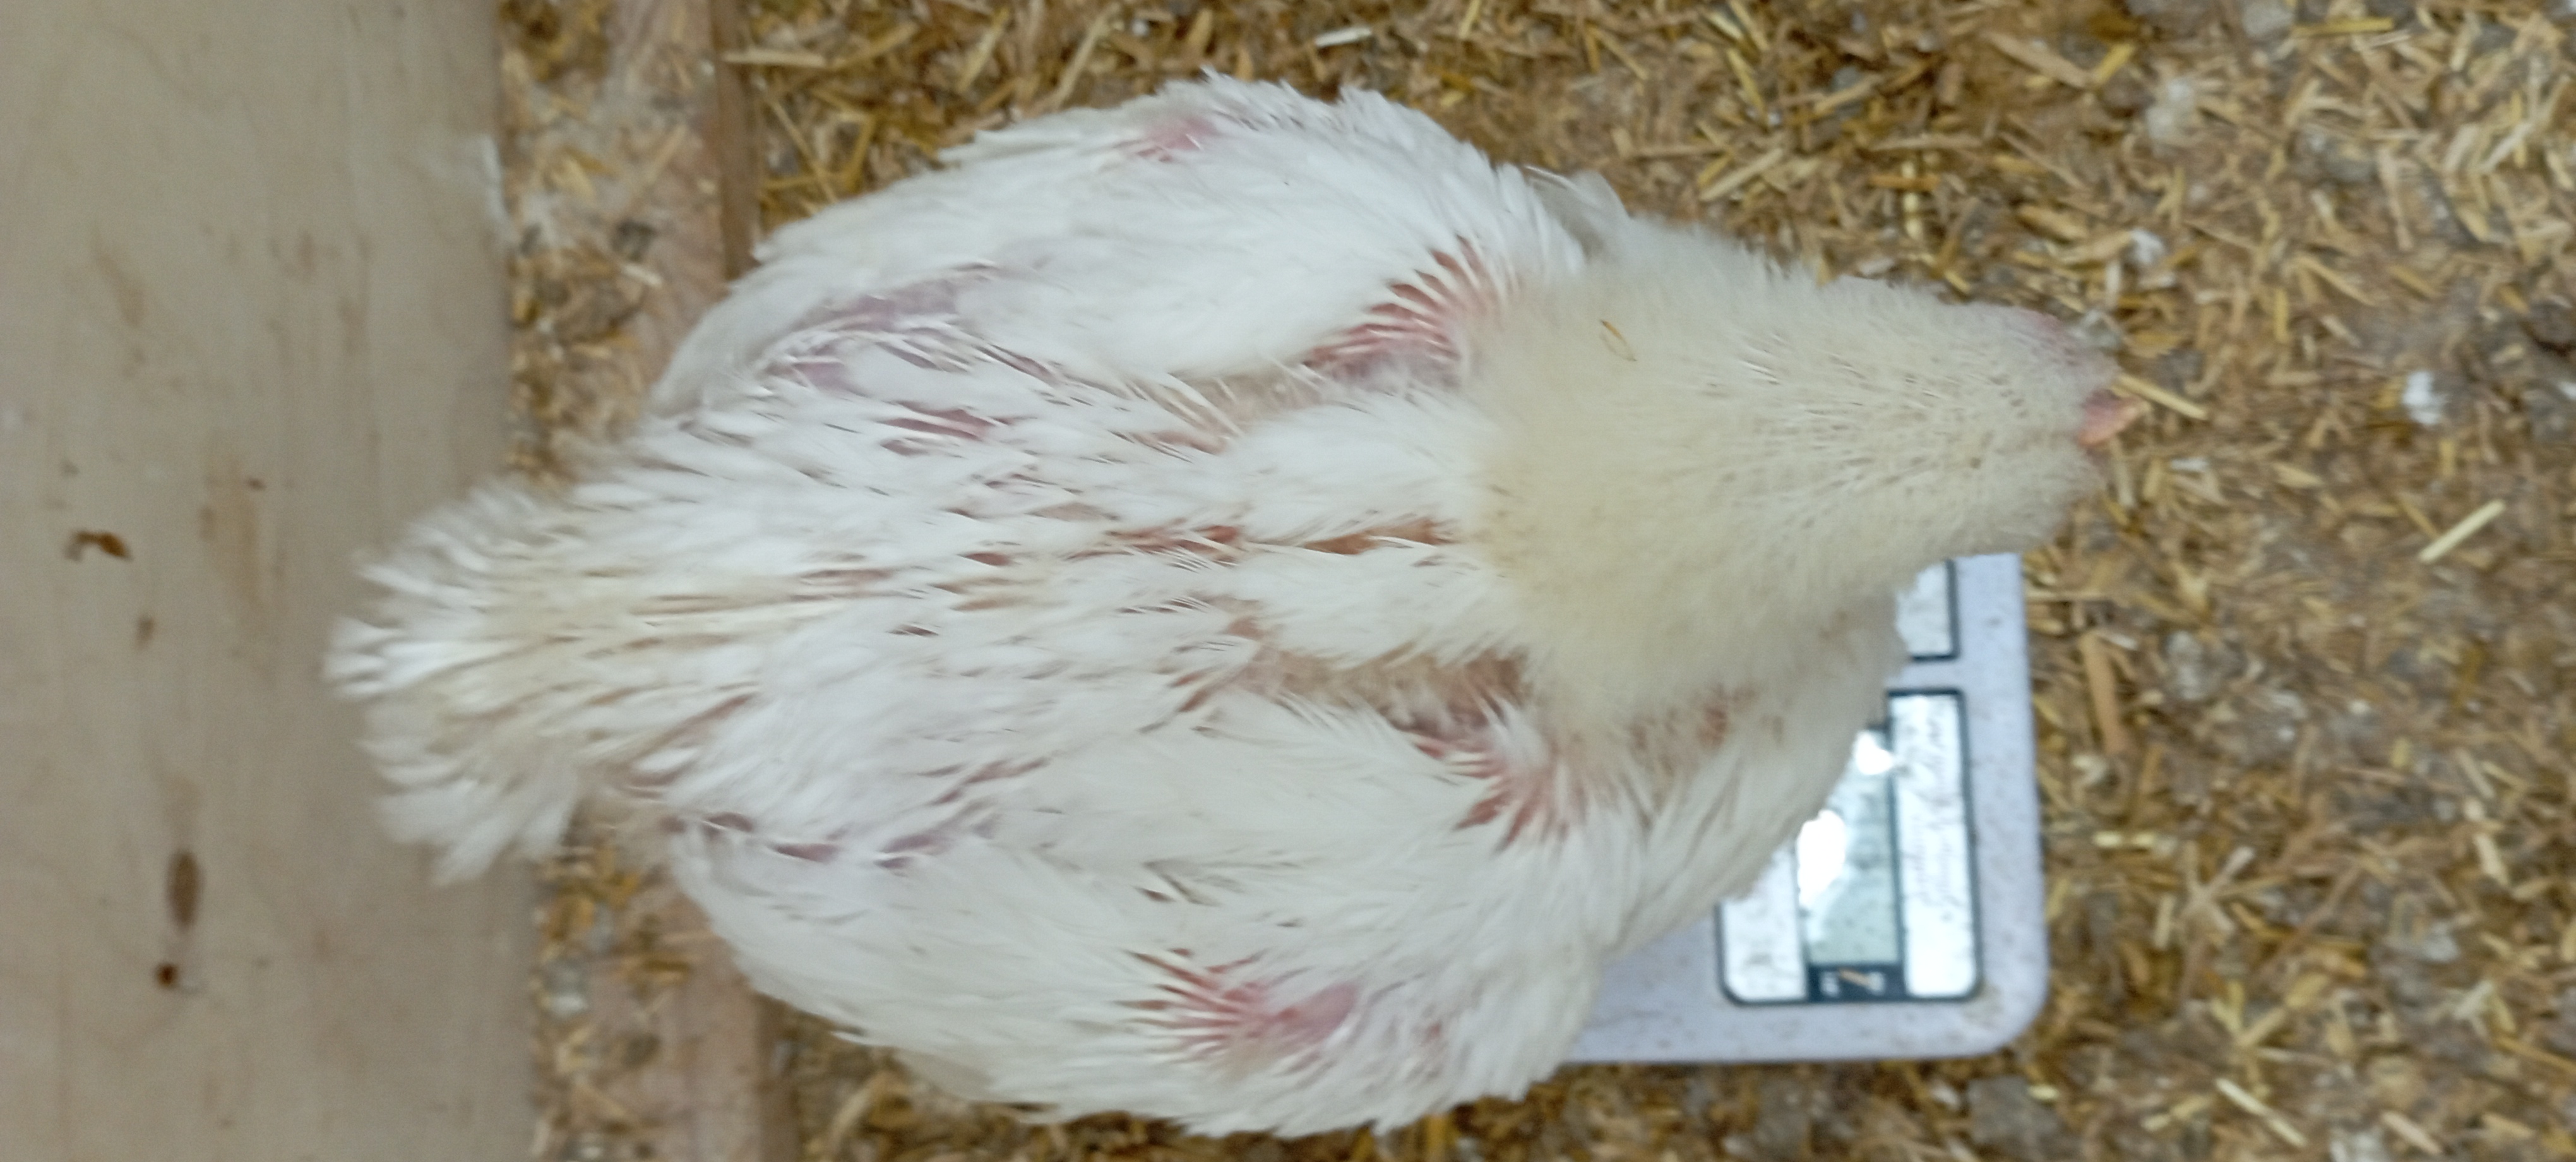
Weight: 1569 g